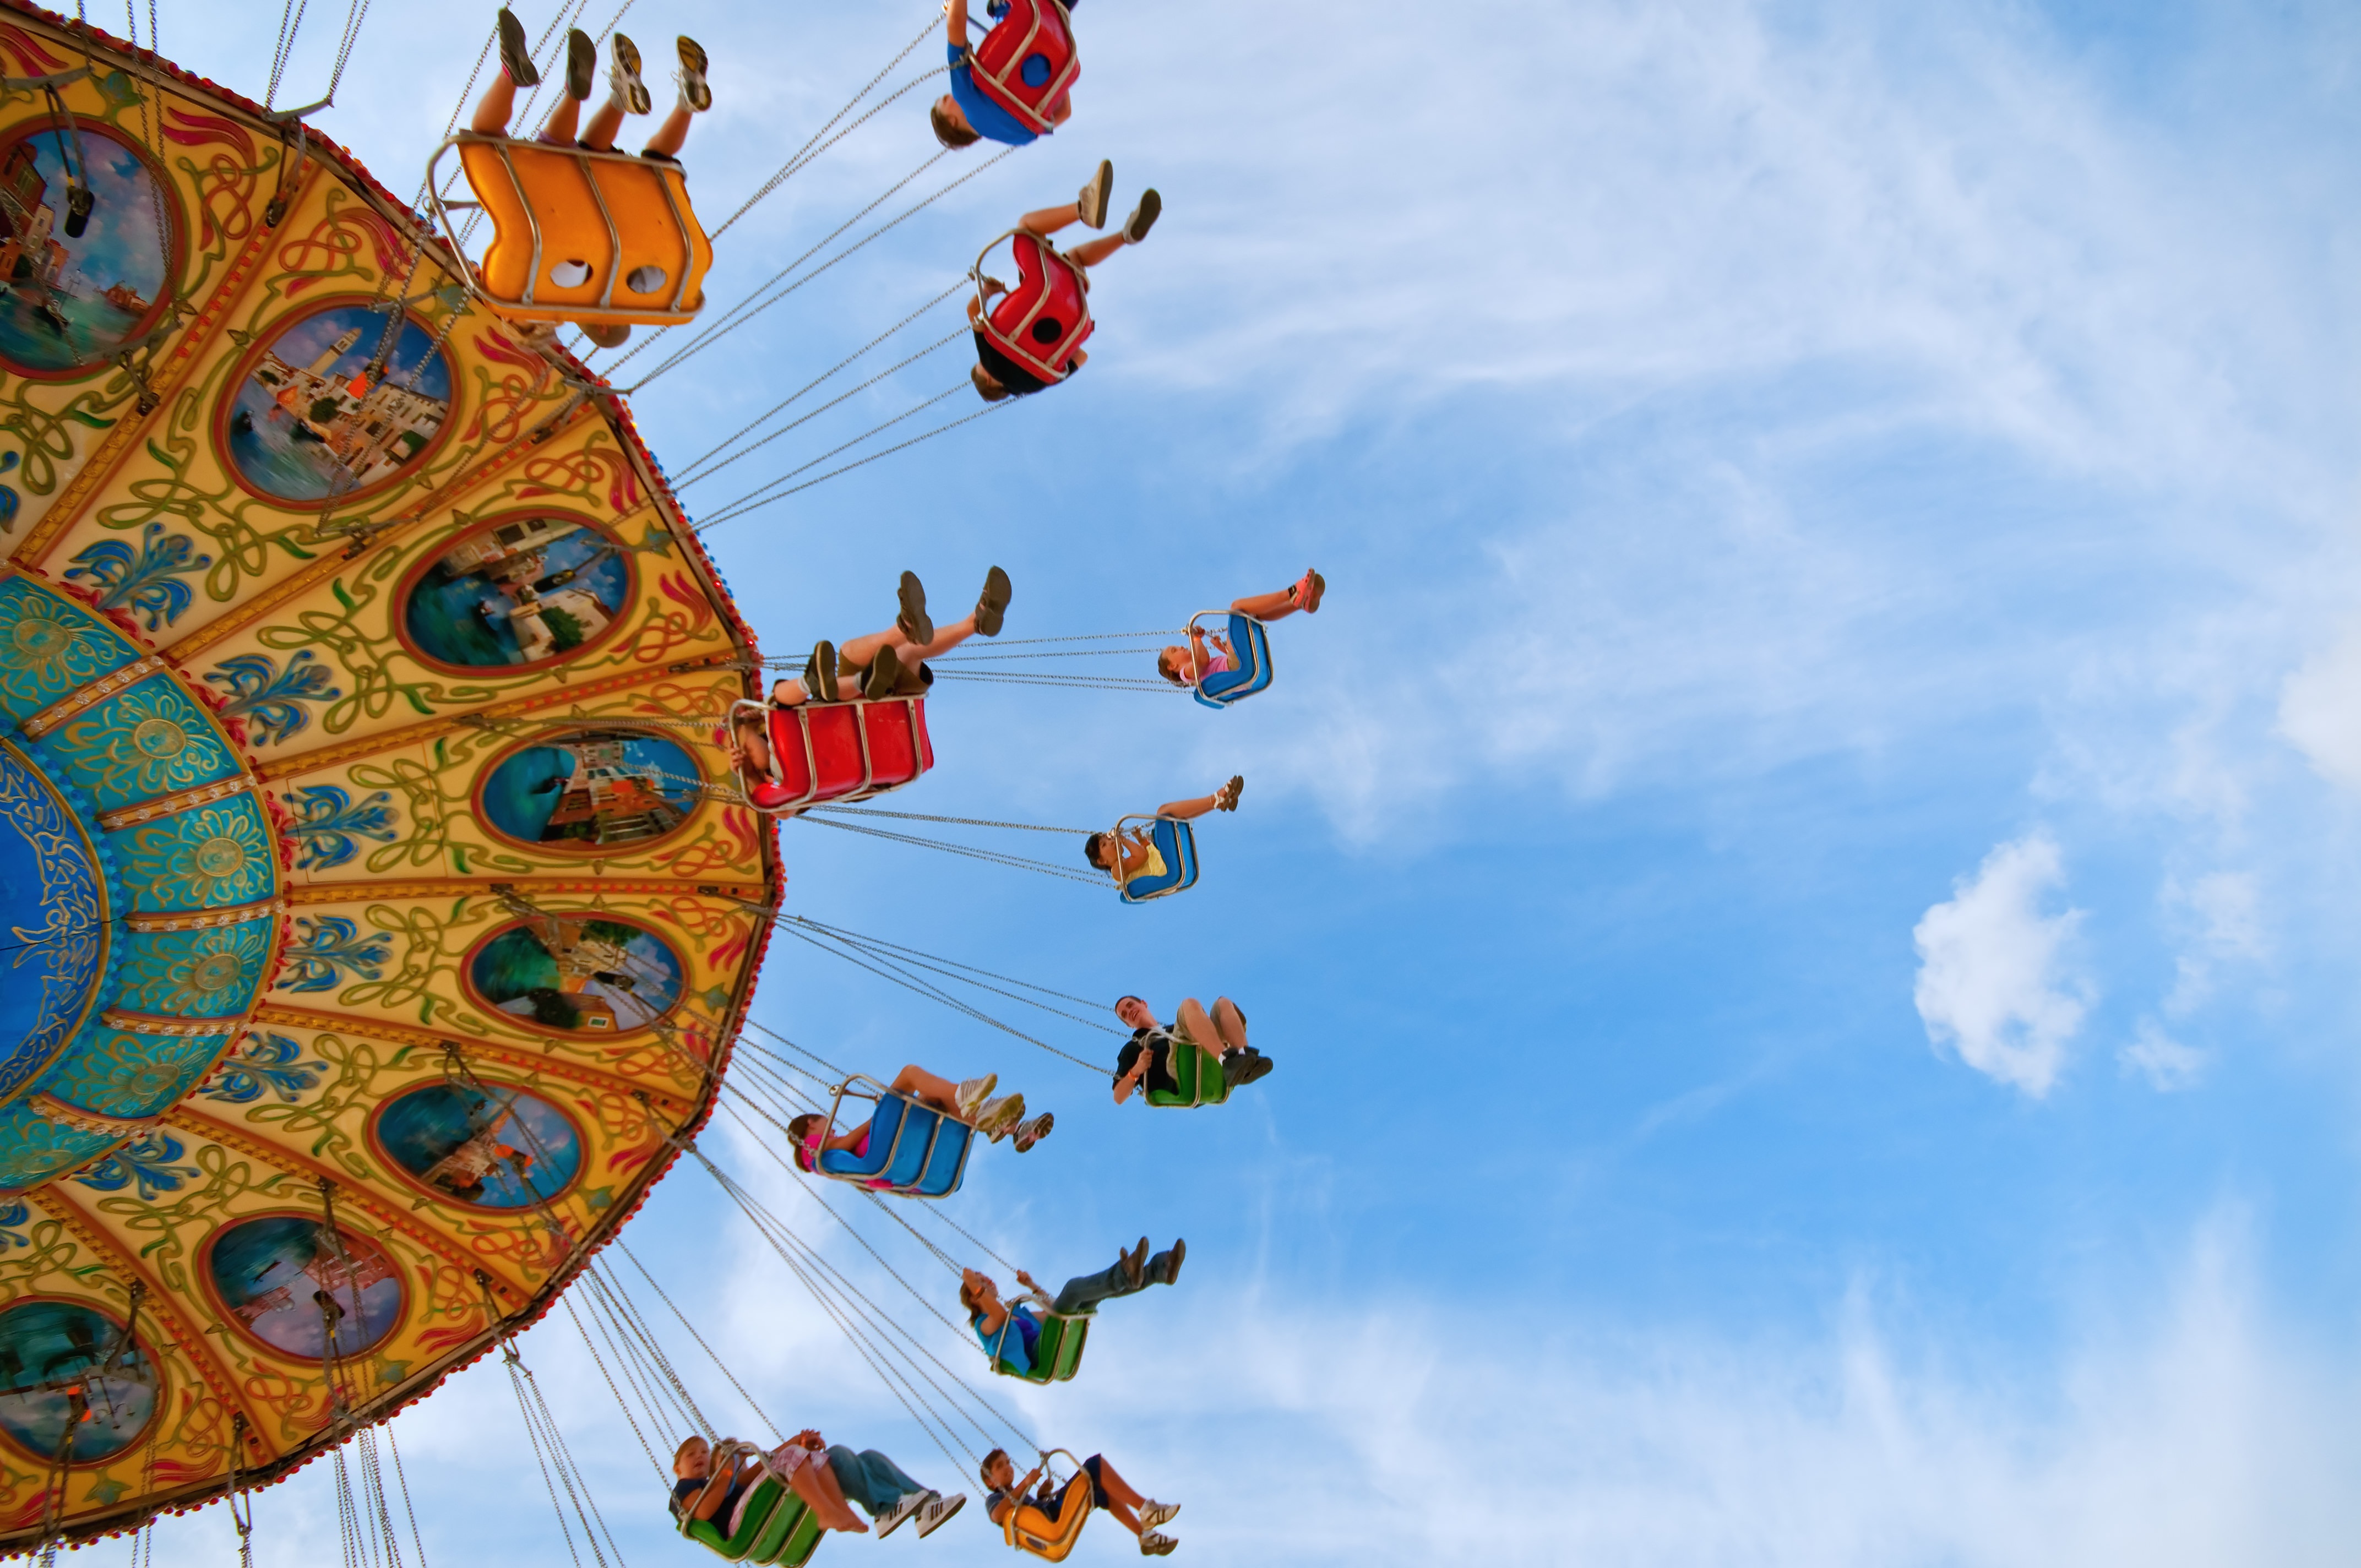
people, sky, hot air balloon, flying, carnival, amusement park, ride, extreme sport, toy, swing, blue sky, children, sports, fair, screenshot, parachuting, atmosphere of earth, windsports, kite sports